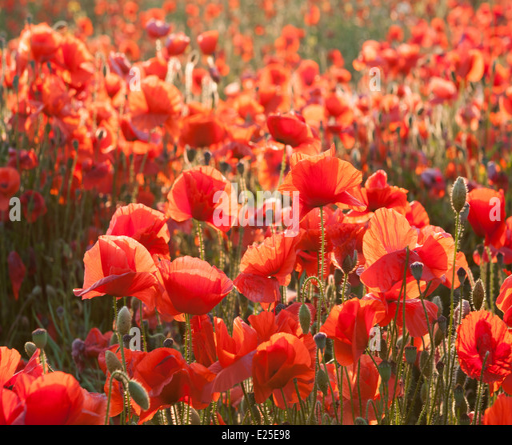
a poppy field at dusk